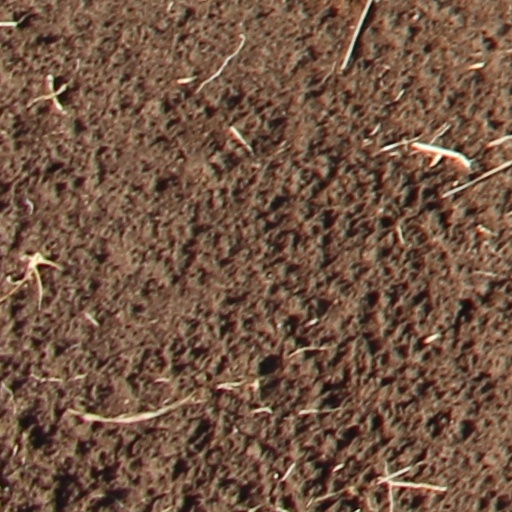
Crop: wheat